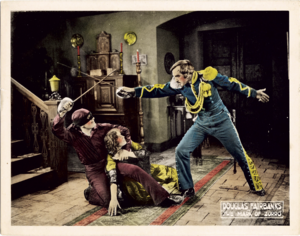
Le Signe de Zorro est un film américain muet de cape et d'épée réalisé par Fred Niblo et Theodore Reed, sorti en 1920.